Lincoln National Forest

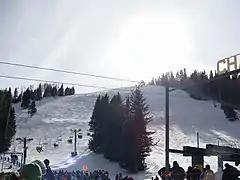
Ski Apache ski area, Smokey Bear Ranger District

Winter in southern New Mexico brings new recreational opportunities to all parts of the Lincoln National Forest from the dry, desert lowlands to the snowy, high mountain areas. Snow skiing and snowboarding is available at Ski Apache, a Mescalero Apache-owned resort on Sierra Blanca, in the Smokey Bear Ranger District approximately 15 miles west of Ruidoso. The Upper Karr Canyon Area near Cloudcroft is designated for snow sledding and tubing, and two trails, the 1.9 mile Fir Trail (T122) and the 2.8 mile Little Apache Trail (T124) are maintained in winter as cross-country skiing trails. These trails can be accessed from the Silver Overflow Campground in the Sacramento Ranger District, near Cloudcroft. For campers, the Three Rivers and Baca campgrounds in the Smokey Bear district and the Upper Karr Canyon site in the Sacramento district are open year-round.